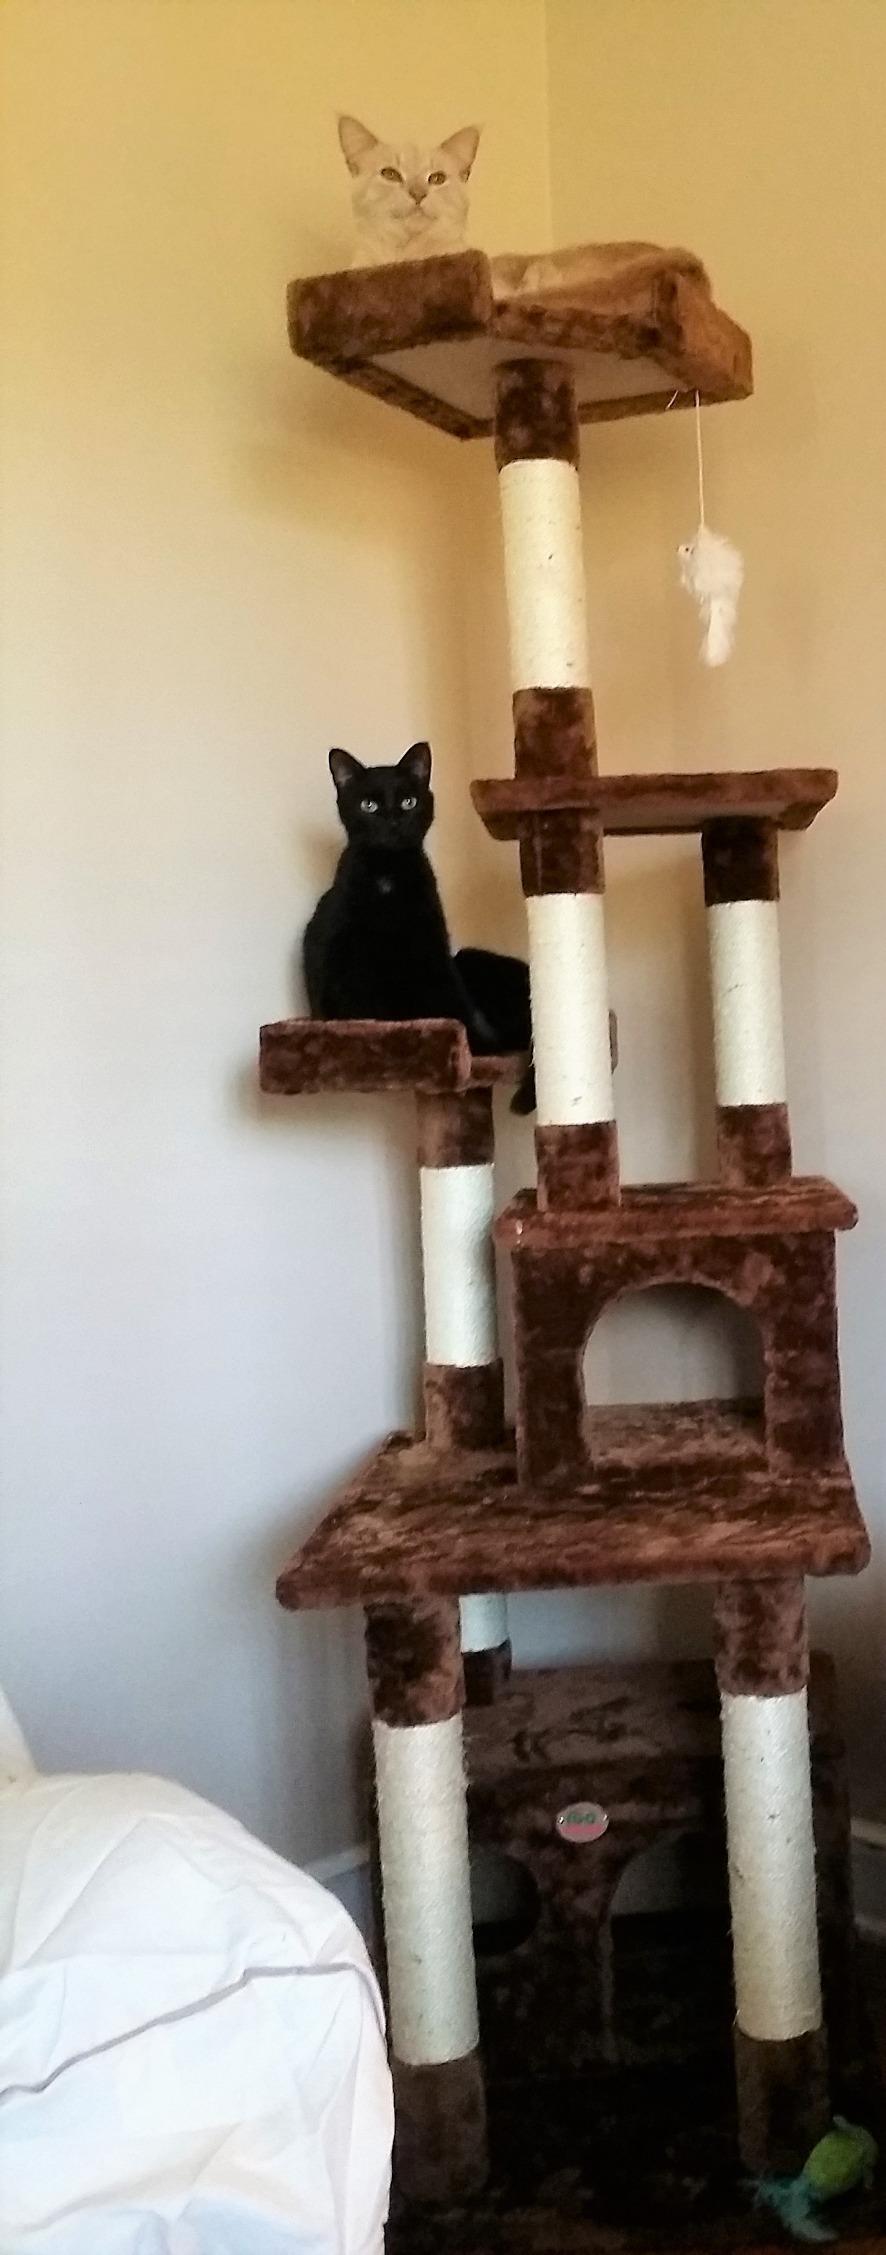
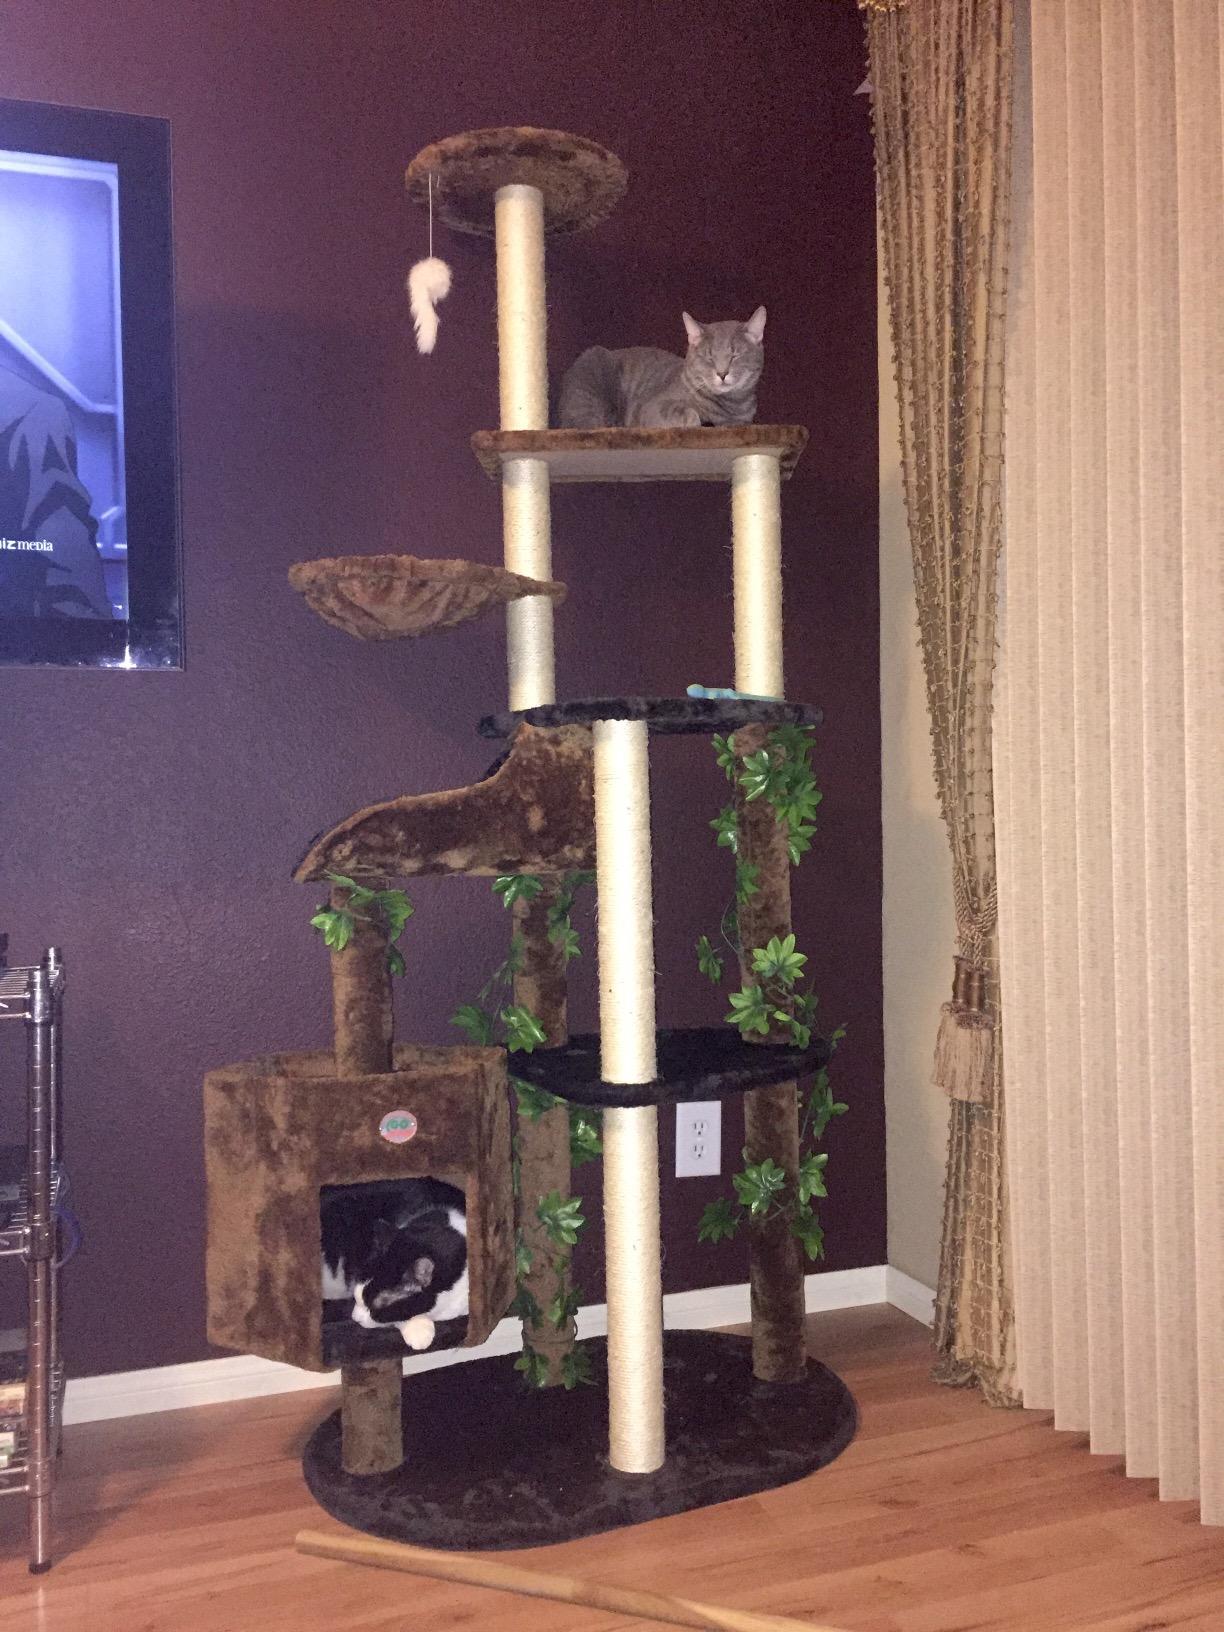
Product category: items_cat tree
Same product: no